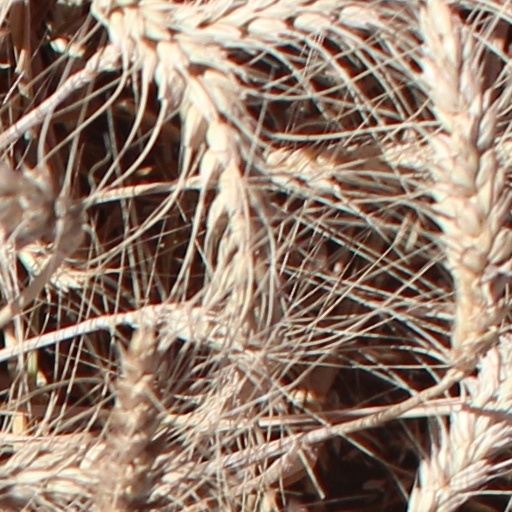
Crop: wheat